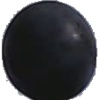
Label: blue_grape